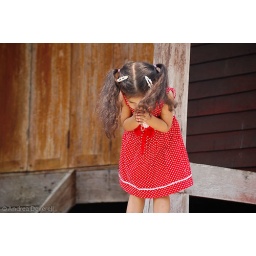
as we passed by on boat this adorable like girl in red dress emerged to bow her head in respect